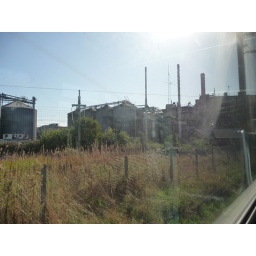
As we travel around the corner towards Witham station the sun shines in the train window